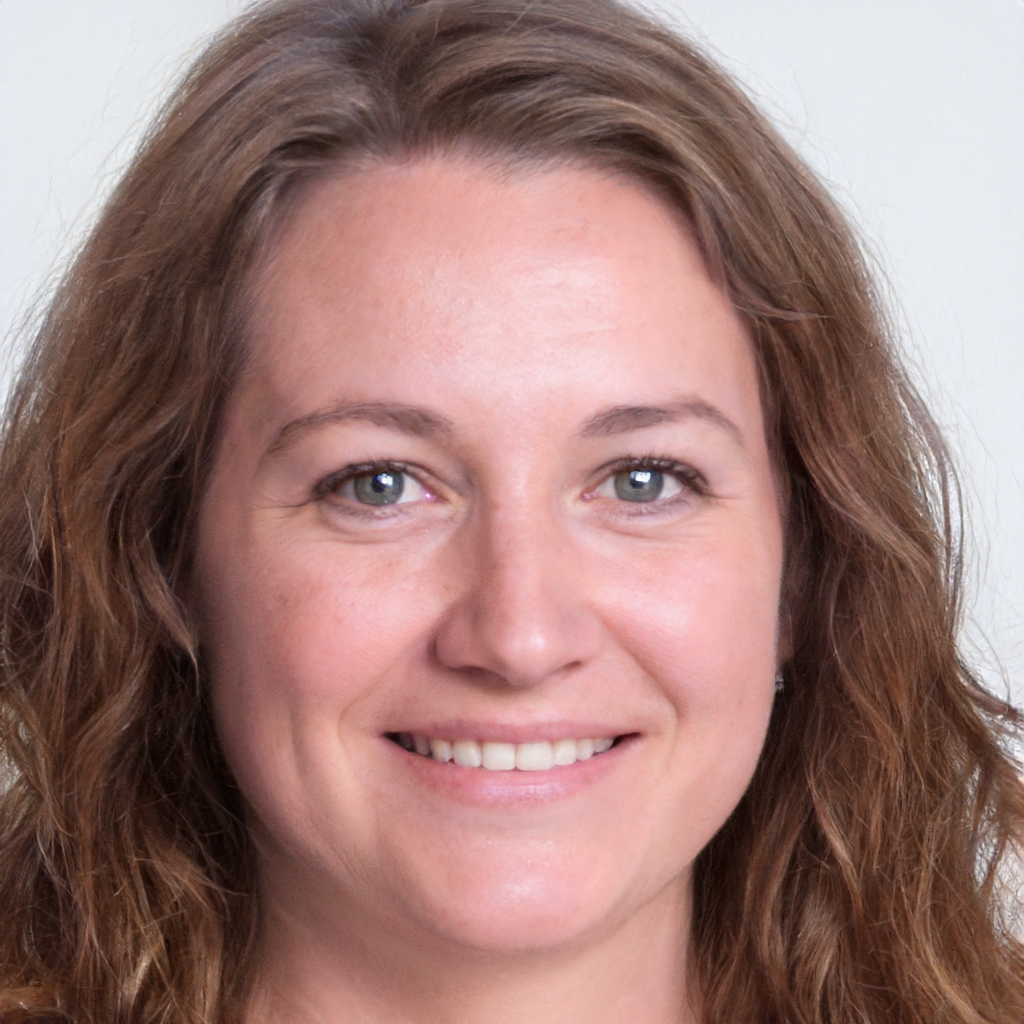
Gender: Female